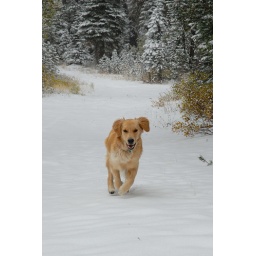
Calla running in snow in forest at Serene Lakes-23 10-5-07